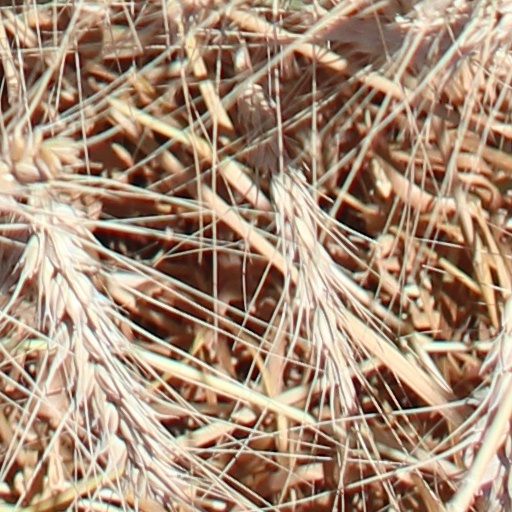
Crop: wheat